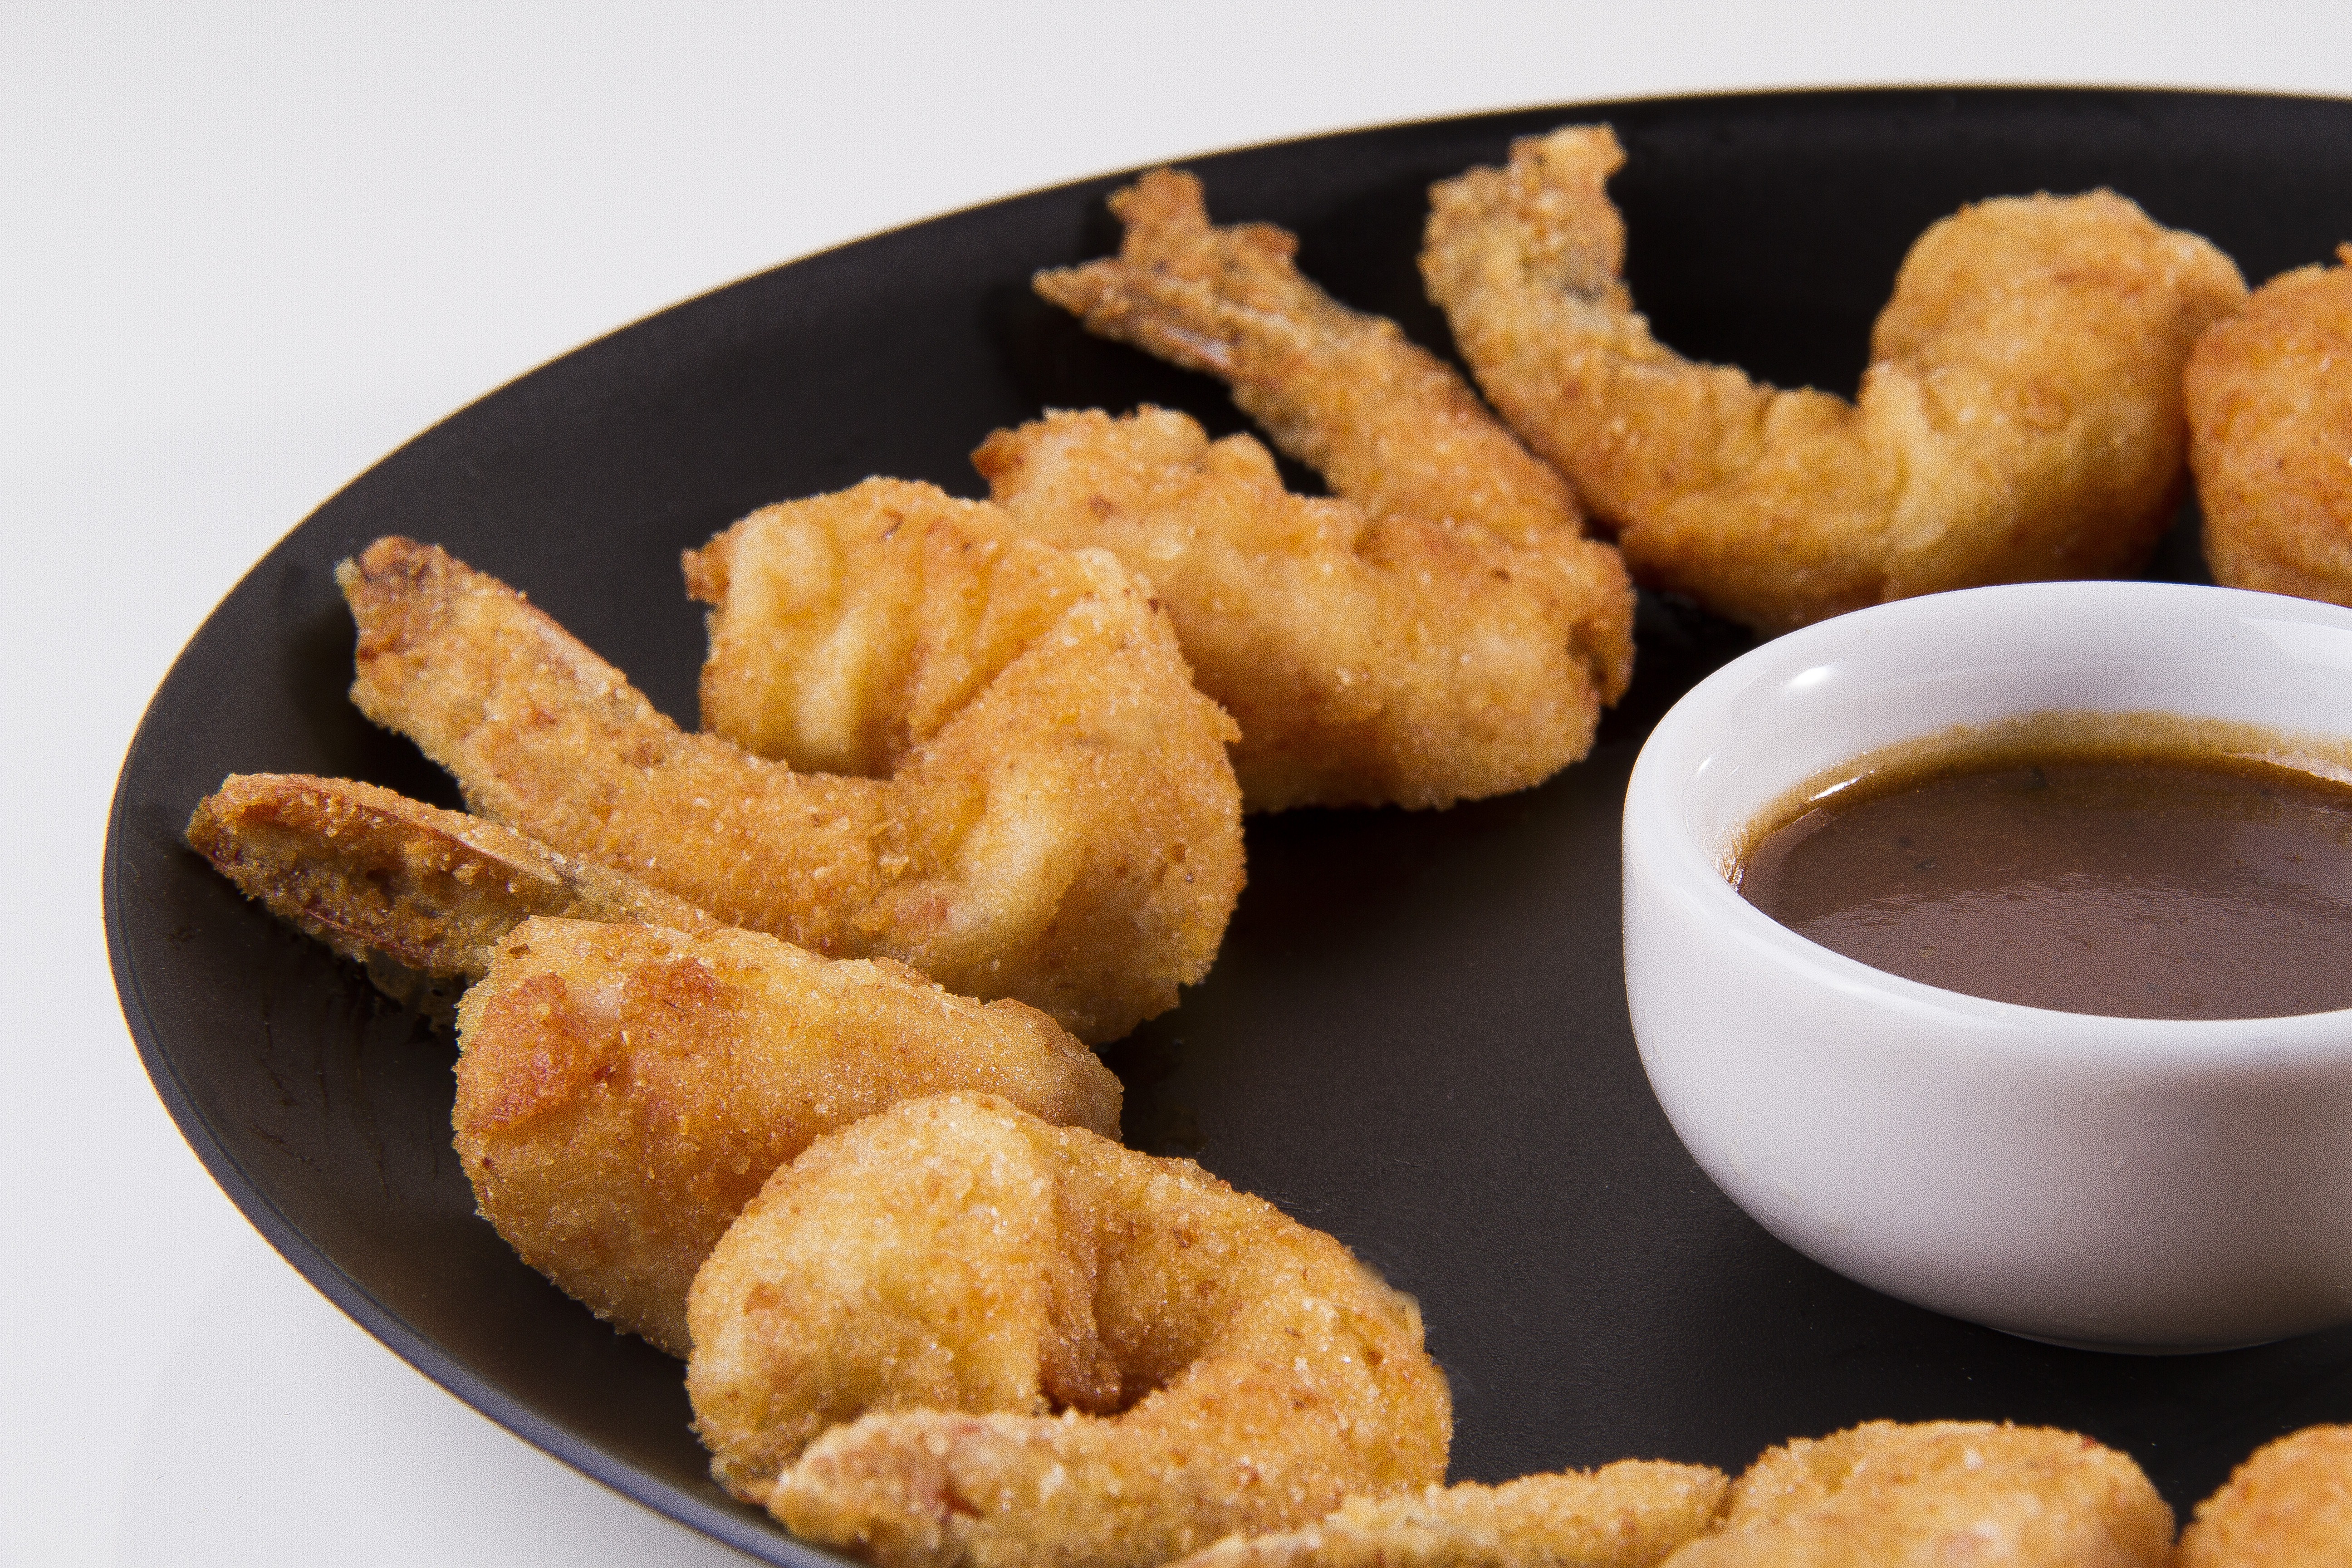
restaurant, dish, meal, food, cooking, produce, plate, seafood, fish, breakfast, gourmet, eat, fast food, meat, lunch, cuisine, sauce, delicious, chicken, grill, shrimp, batter, eating, dinner, tasty, grilled, frying, side dish, onion ring, snack food, fried food, deep frying, fried prawn, chicken fingers, chicken nugget, mcdonald's chicken mcnuggets, mozzarella sticks